Khuda Buksh

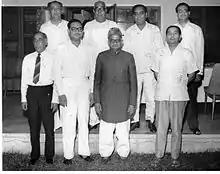
A group photo of Federal Life & General Insurance Company. Front Row, from left: Khuda Buksh, Ataul Haq, M.A. Hassan, M.A. Raquib. Rear row from left: Habibur Rahman, Ataur Rahman Khan, Waheduzzaman, M. Mashiur Rahman (Auditor). May 1969.

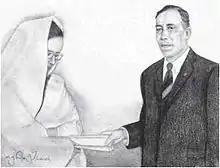
Khuda Buksh delivering insurance benefit check to Begum Zahida Rahman.

Amidst a 1969 uprising in East Pakistan, Buksh and nine other Bengali leading industrialists and businessmen serving as shareholders rapidly founded the Federal Life and General Insurance Company (FLAGIC) Ltd. Ataur Rahman Khan was the chairman, and Buksh became the managing director of the new company. FLAGIC opened its doors on 29 May 1969, in Dacca. Many salesmen who were working with him at the EFU resigned and joined the FLAGIC, and many Bengalis surrendered their policies at the EFU and bought policies at FLAGIC. Buksh continued to promptly settle of life insurance claims. For example, as a beneficiary, Begum Zahida Rahman received her insurance benefit check four days after the death of her husband After one year of operation, FLAGIC declared dividends to its shareholders, but business stalled when the country's political climate changed, leading to the Bangladesh War of Liberation. The war ended after nine months of fighting against the Pakistan Army by the Mukti Bahini and the Indian Army which got involved in the war at the last moment. Buksh's fifth son, M. Zillur Rahim joined the Mukti Bahini. East Pakistan broke away from West Pakistan, and the EFU lost its Eastern Zone. Bangladesh emerged as a new independent nation on the world map on 16 Dec 1971.